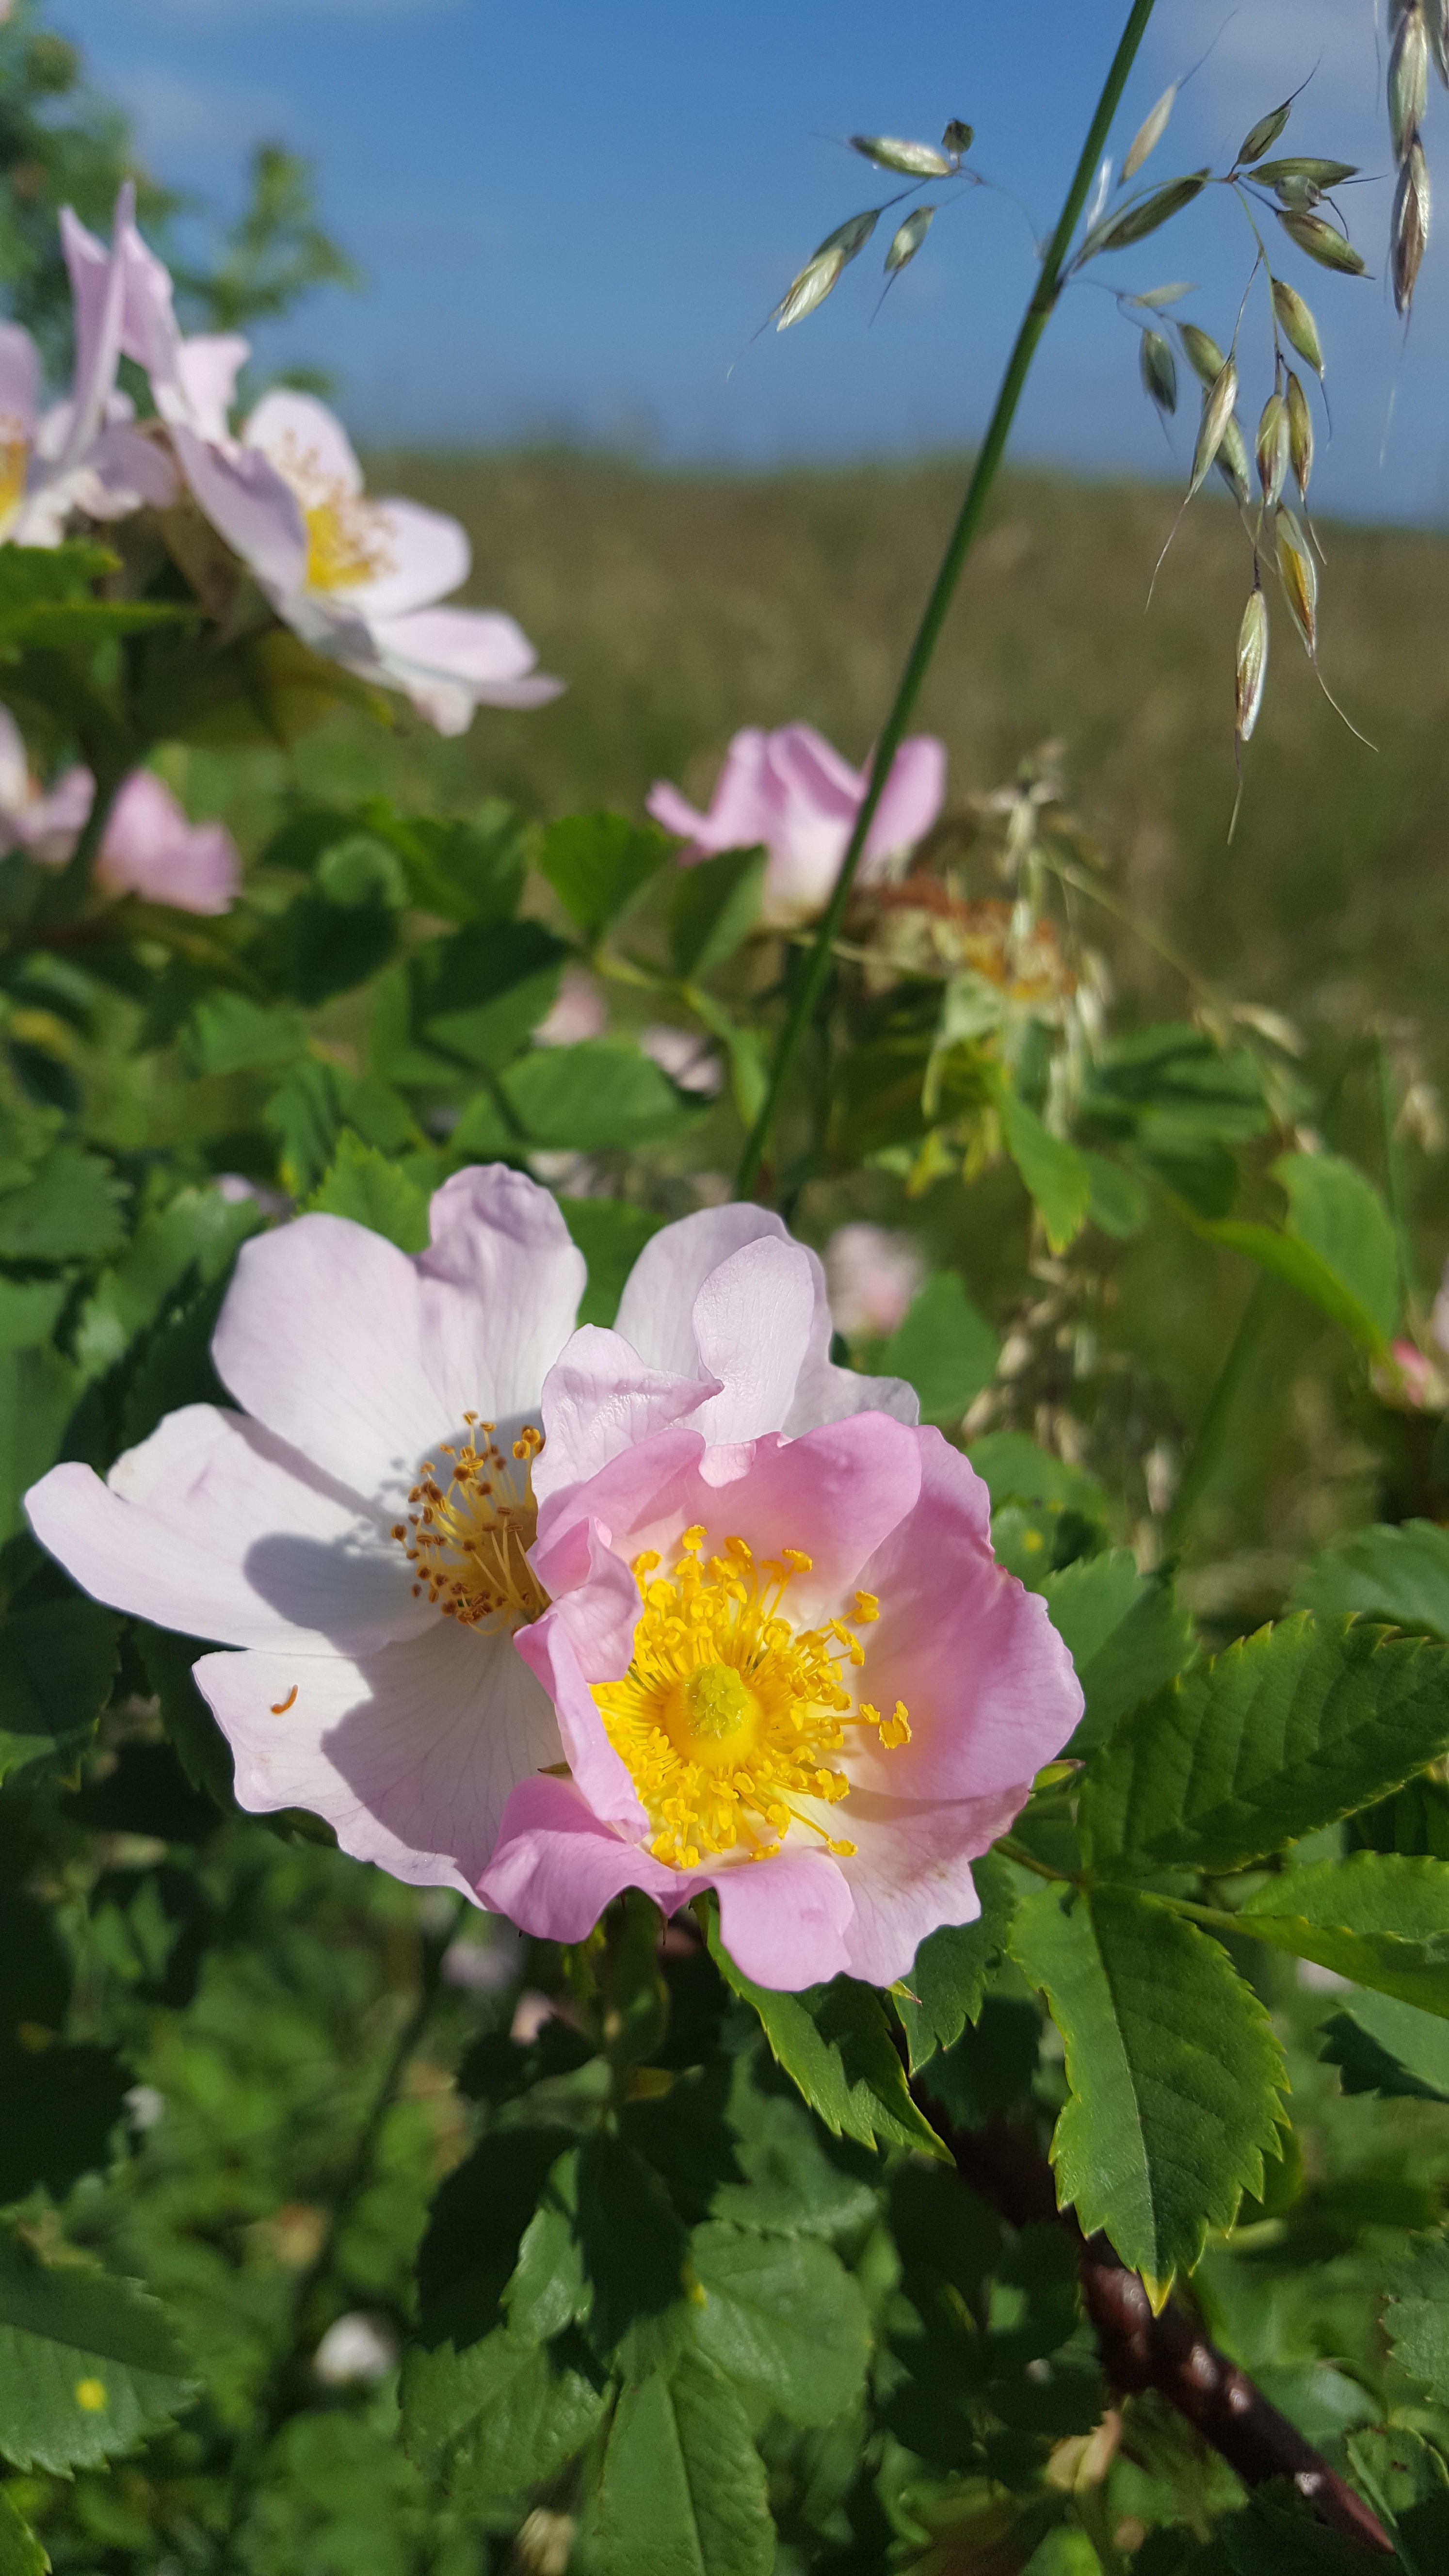
nature, blossom, plant, flower, petal, rose, spring, botany, flora, wildflower, flowering plant, rose family, land plant